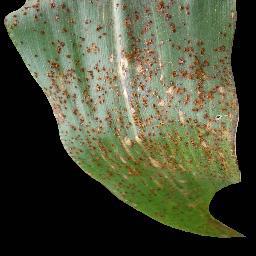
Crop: corn
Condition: (maize)_common_rust